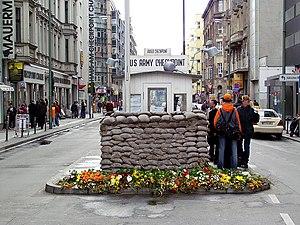
Le Checkpoint Charlie est l'un des postes-frontières de Berlin qui, lors de la guerre froide, permettait de franchir le mur qui divisait la capitale allemande entre le secteur Ouest et le secteur Est. Il se situait sur la Friedrichstraße, à la frontière entre les districts de Mitte et Kreuzberg.